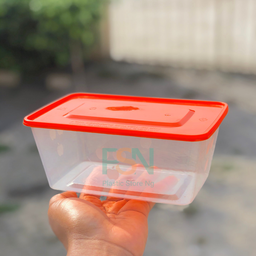
Label: plastic